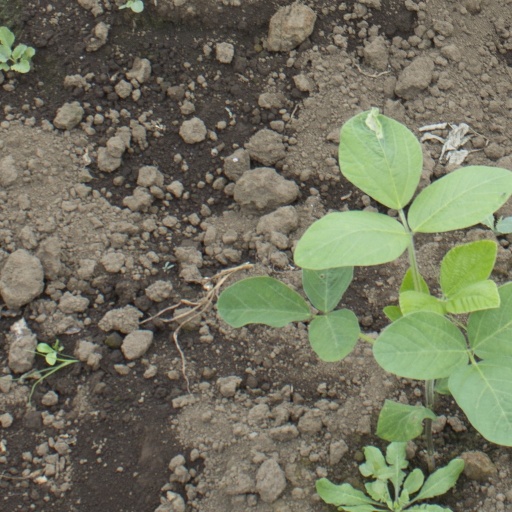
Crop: soybean